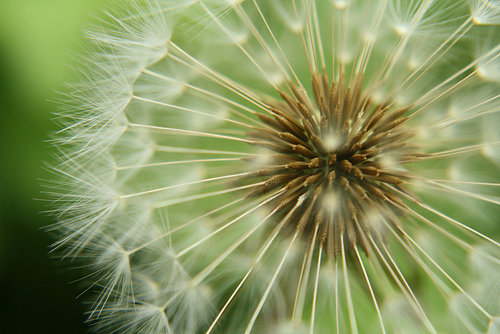
Flower: dandelion